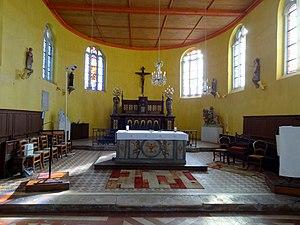
Intérieur de l'église - voir titre.
L'église Saint-Martin est une église catholique paroissiale située à Follainville-Dennemont, dans les Yvelines, en France. Elle se compose, pour l'essentiel, d'un vaste vaisseau unique, aux murs lisses, recouvert d'un plafond plat. On peut néanmoins distinguer entre la nef, dont les élévations extérieures sont assez disparates, et le chœur, d'un style Renaissance sobre préfigurant le style classique. L'église a été consacrée et dédiée à saint Martin de Tours le 24 juin 1561, probablement à l'occasion de l'achèvement du chœur. La nef a été retouchée au XVIIIᵉ siècle, et une tentative d'améliorer l'esthétique du sanctuaire a été entreprise à la même époque. Les travaux s'arrêtèrent après la pose de trois colonnes toscanes. Au nord de cette nef, subsistent encore des éléments de l'église romane primitive. Il s'agit notamment d'un petit clocher de la fin du XIᵉ siècle, dont la base est voûtée d'arêtes, et dont l'étage de beffroi a été refait dans le style gothique un siècle plus tard, ainsi que d'une travée voûté en berceau du milieu ou du troisième quart du XIIᵉ siècle.